Immortal (professional wrestling)

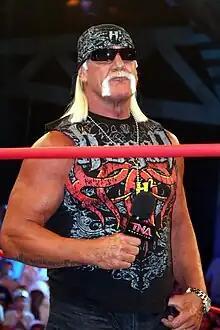
Hulk Hogan in July 2010

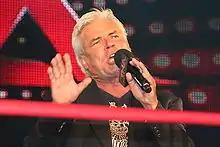
Eric Bischoff at a TNA event in July 2010

Hulk Hogan and Eric Bischoff debuted in Total Nonstop Action Wrestling (TNA) on the January 4, 2010, live edition of "Impact!", where they were introduced as business partners of TNA President Dixie Carter. As faces, Hogan and Bischoff exercised control over the company, and attempted to help the company succeed. In February, Hogan began a storyline where he began mentoring Abyss, presenting him with his Hall of Fame ring. Conversely, Ric Flair had also recently debuted in the company and began to mentor A.J. Styles; the two pairs would begin a feud with each other, and later, Hogan, Abyss and fellow babyfaces Jeff Hardy, Rob Van Dam and Mr. Anderson would feud with Styles and Flair's Fortune stable. This continued until the June 17 edition of "Impact!", where Abyss turned heel, attacking both Hardy and Anderson and confronting Hogan. Abyss would later go on to explain his actions by claiming that he was being controlled by an entity referred to only as "they"; and that "they" would be coming to TNA soon.